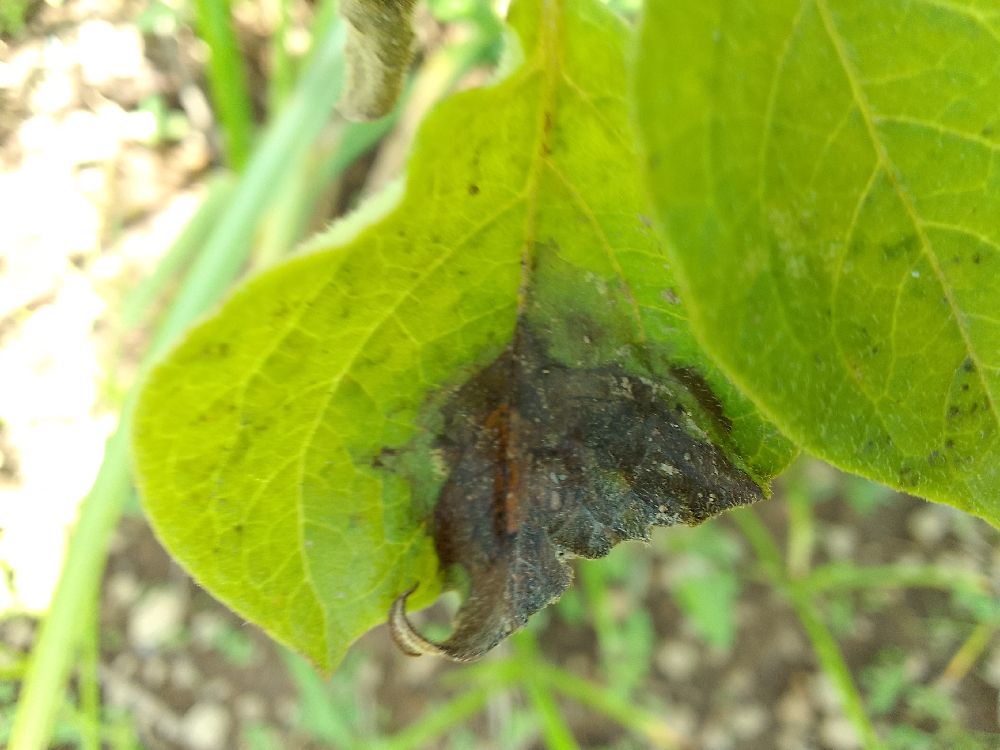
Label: Late blight